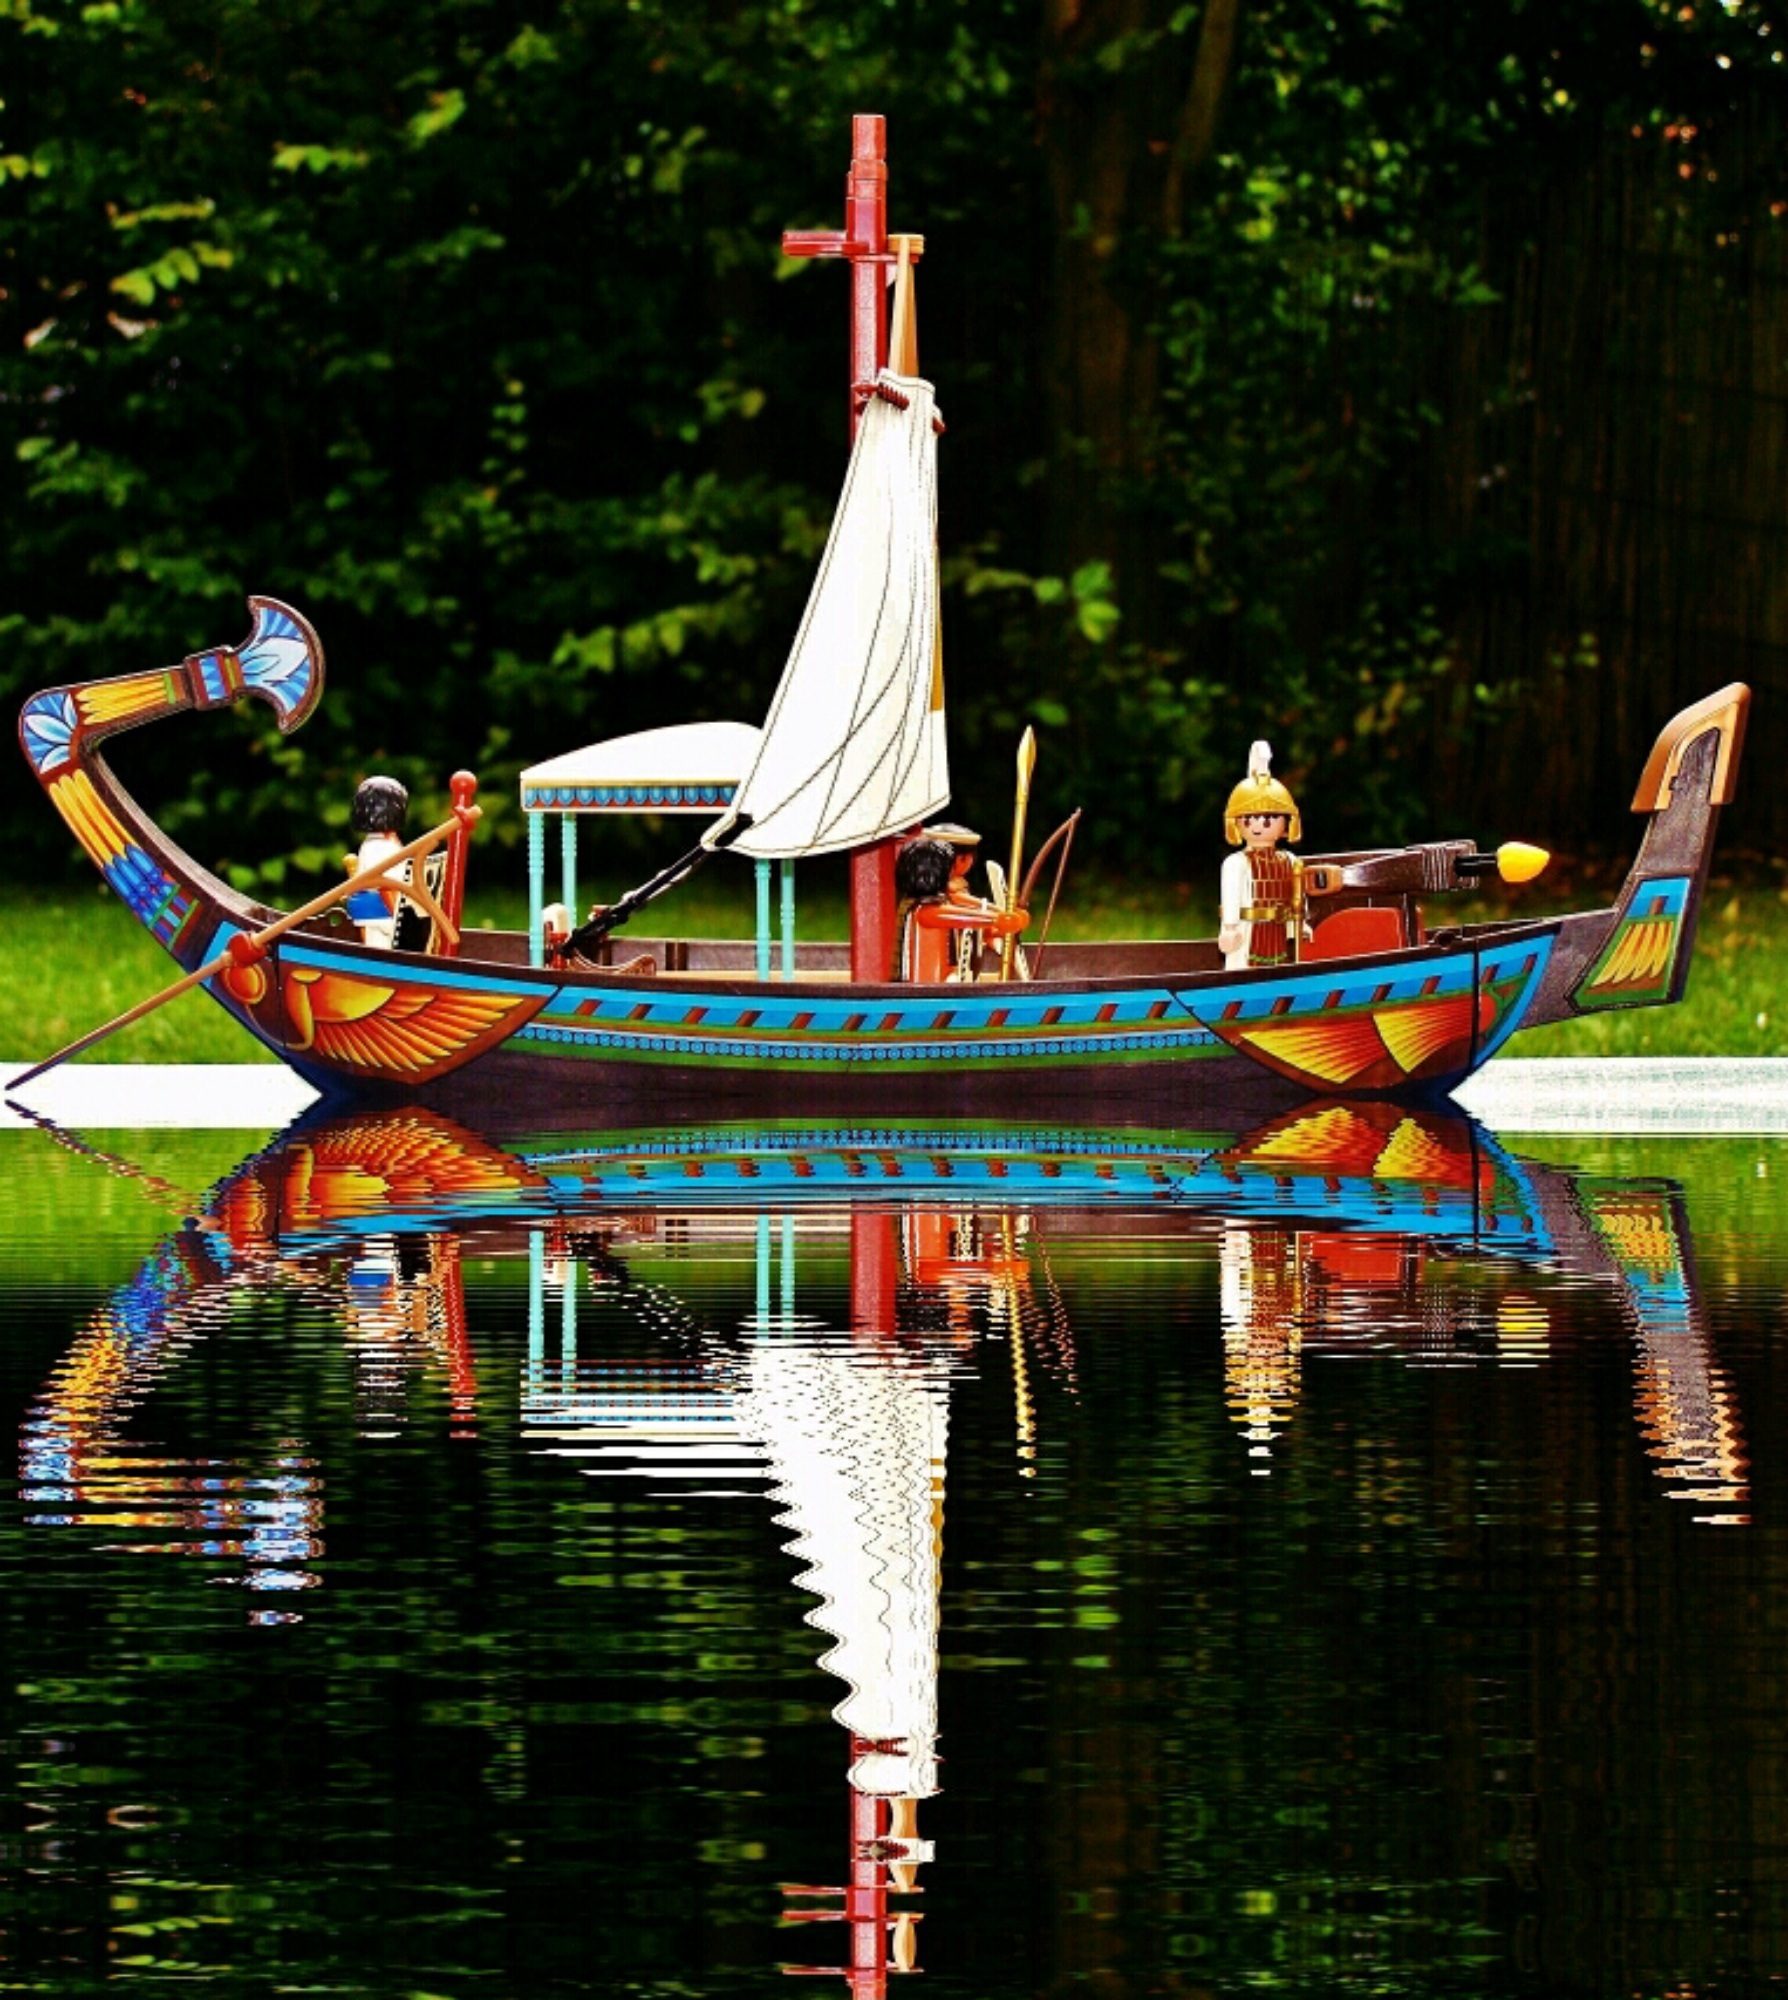
boat, river, ship, canoe, vehicle, leisure, playmobil, egypt, children, boating, toys, watercraft, nile, watercraft rowing